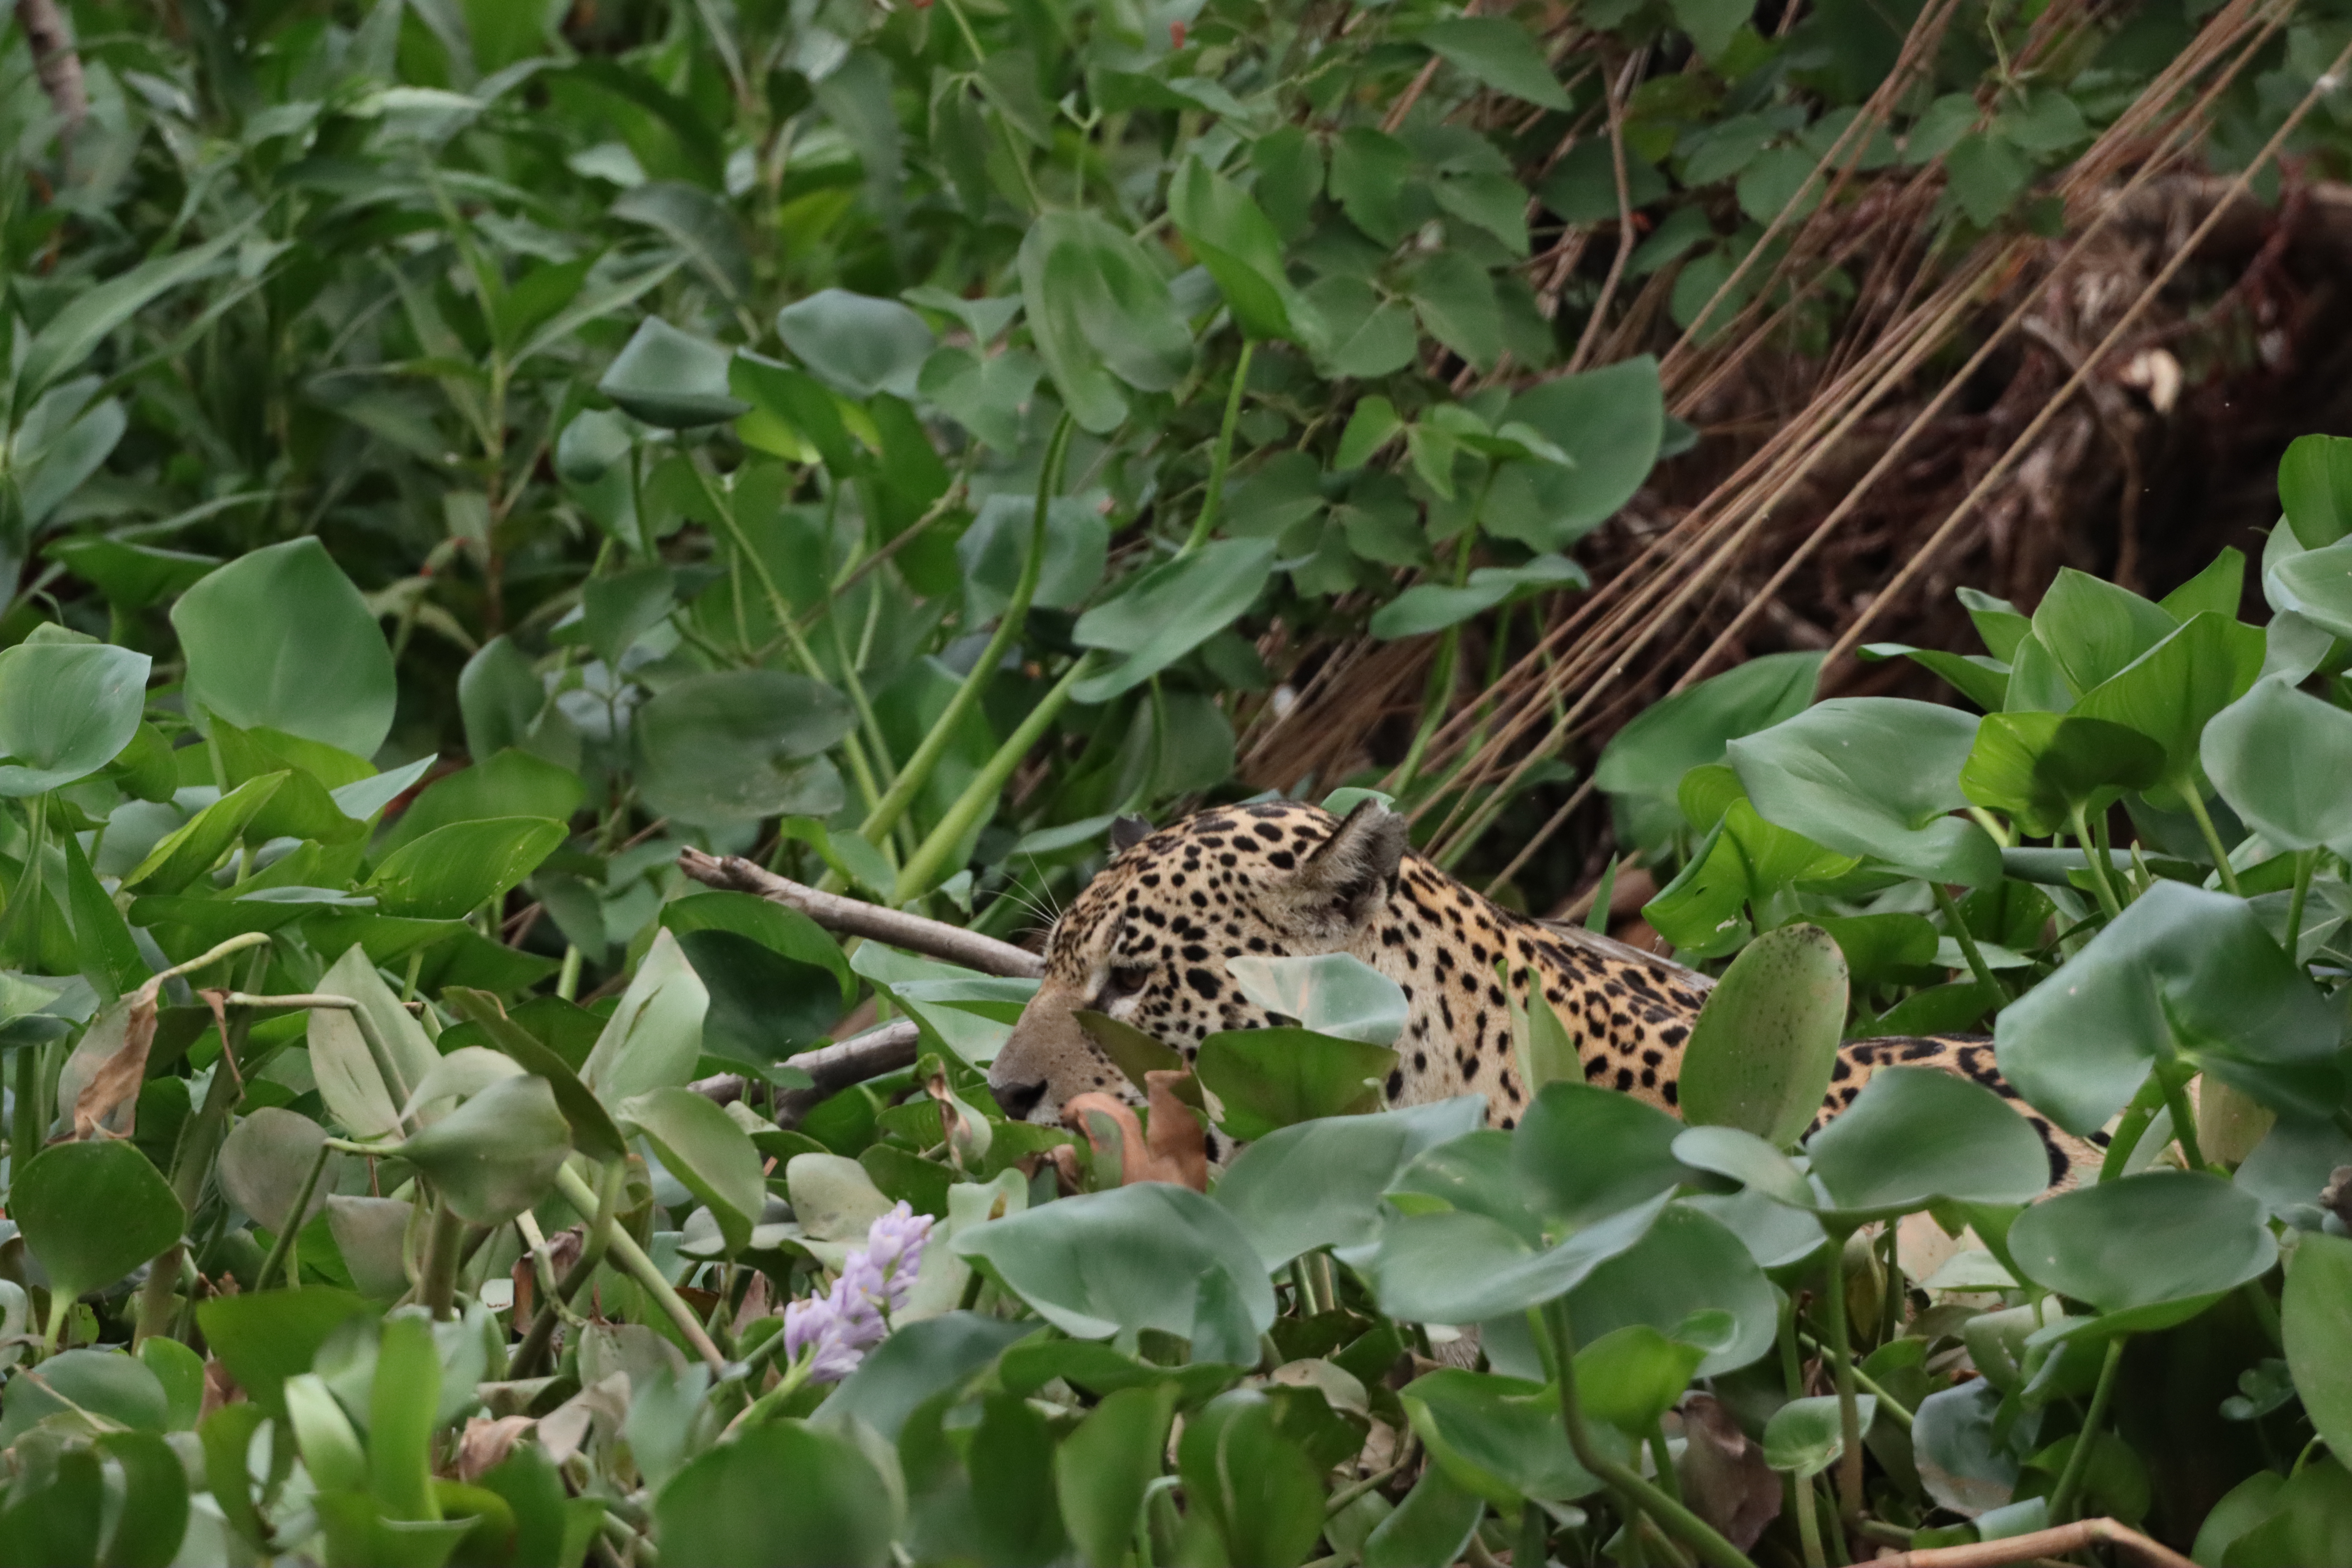
Jaguar: Marcela